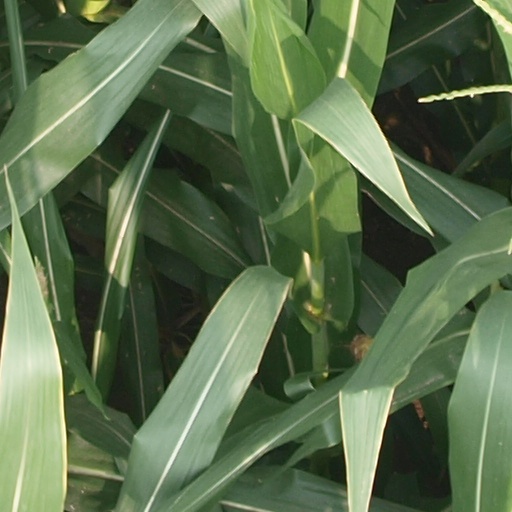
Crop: maize; corn